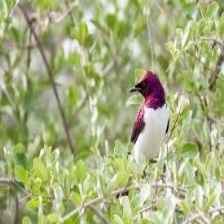
Species: VIOLET BACKED STARLING
Scientific name: CINNYRICINCLUS LEUCOGASTER